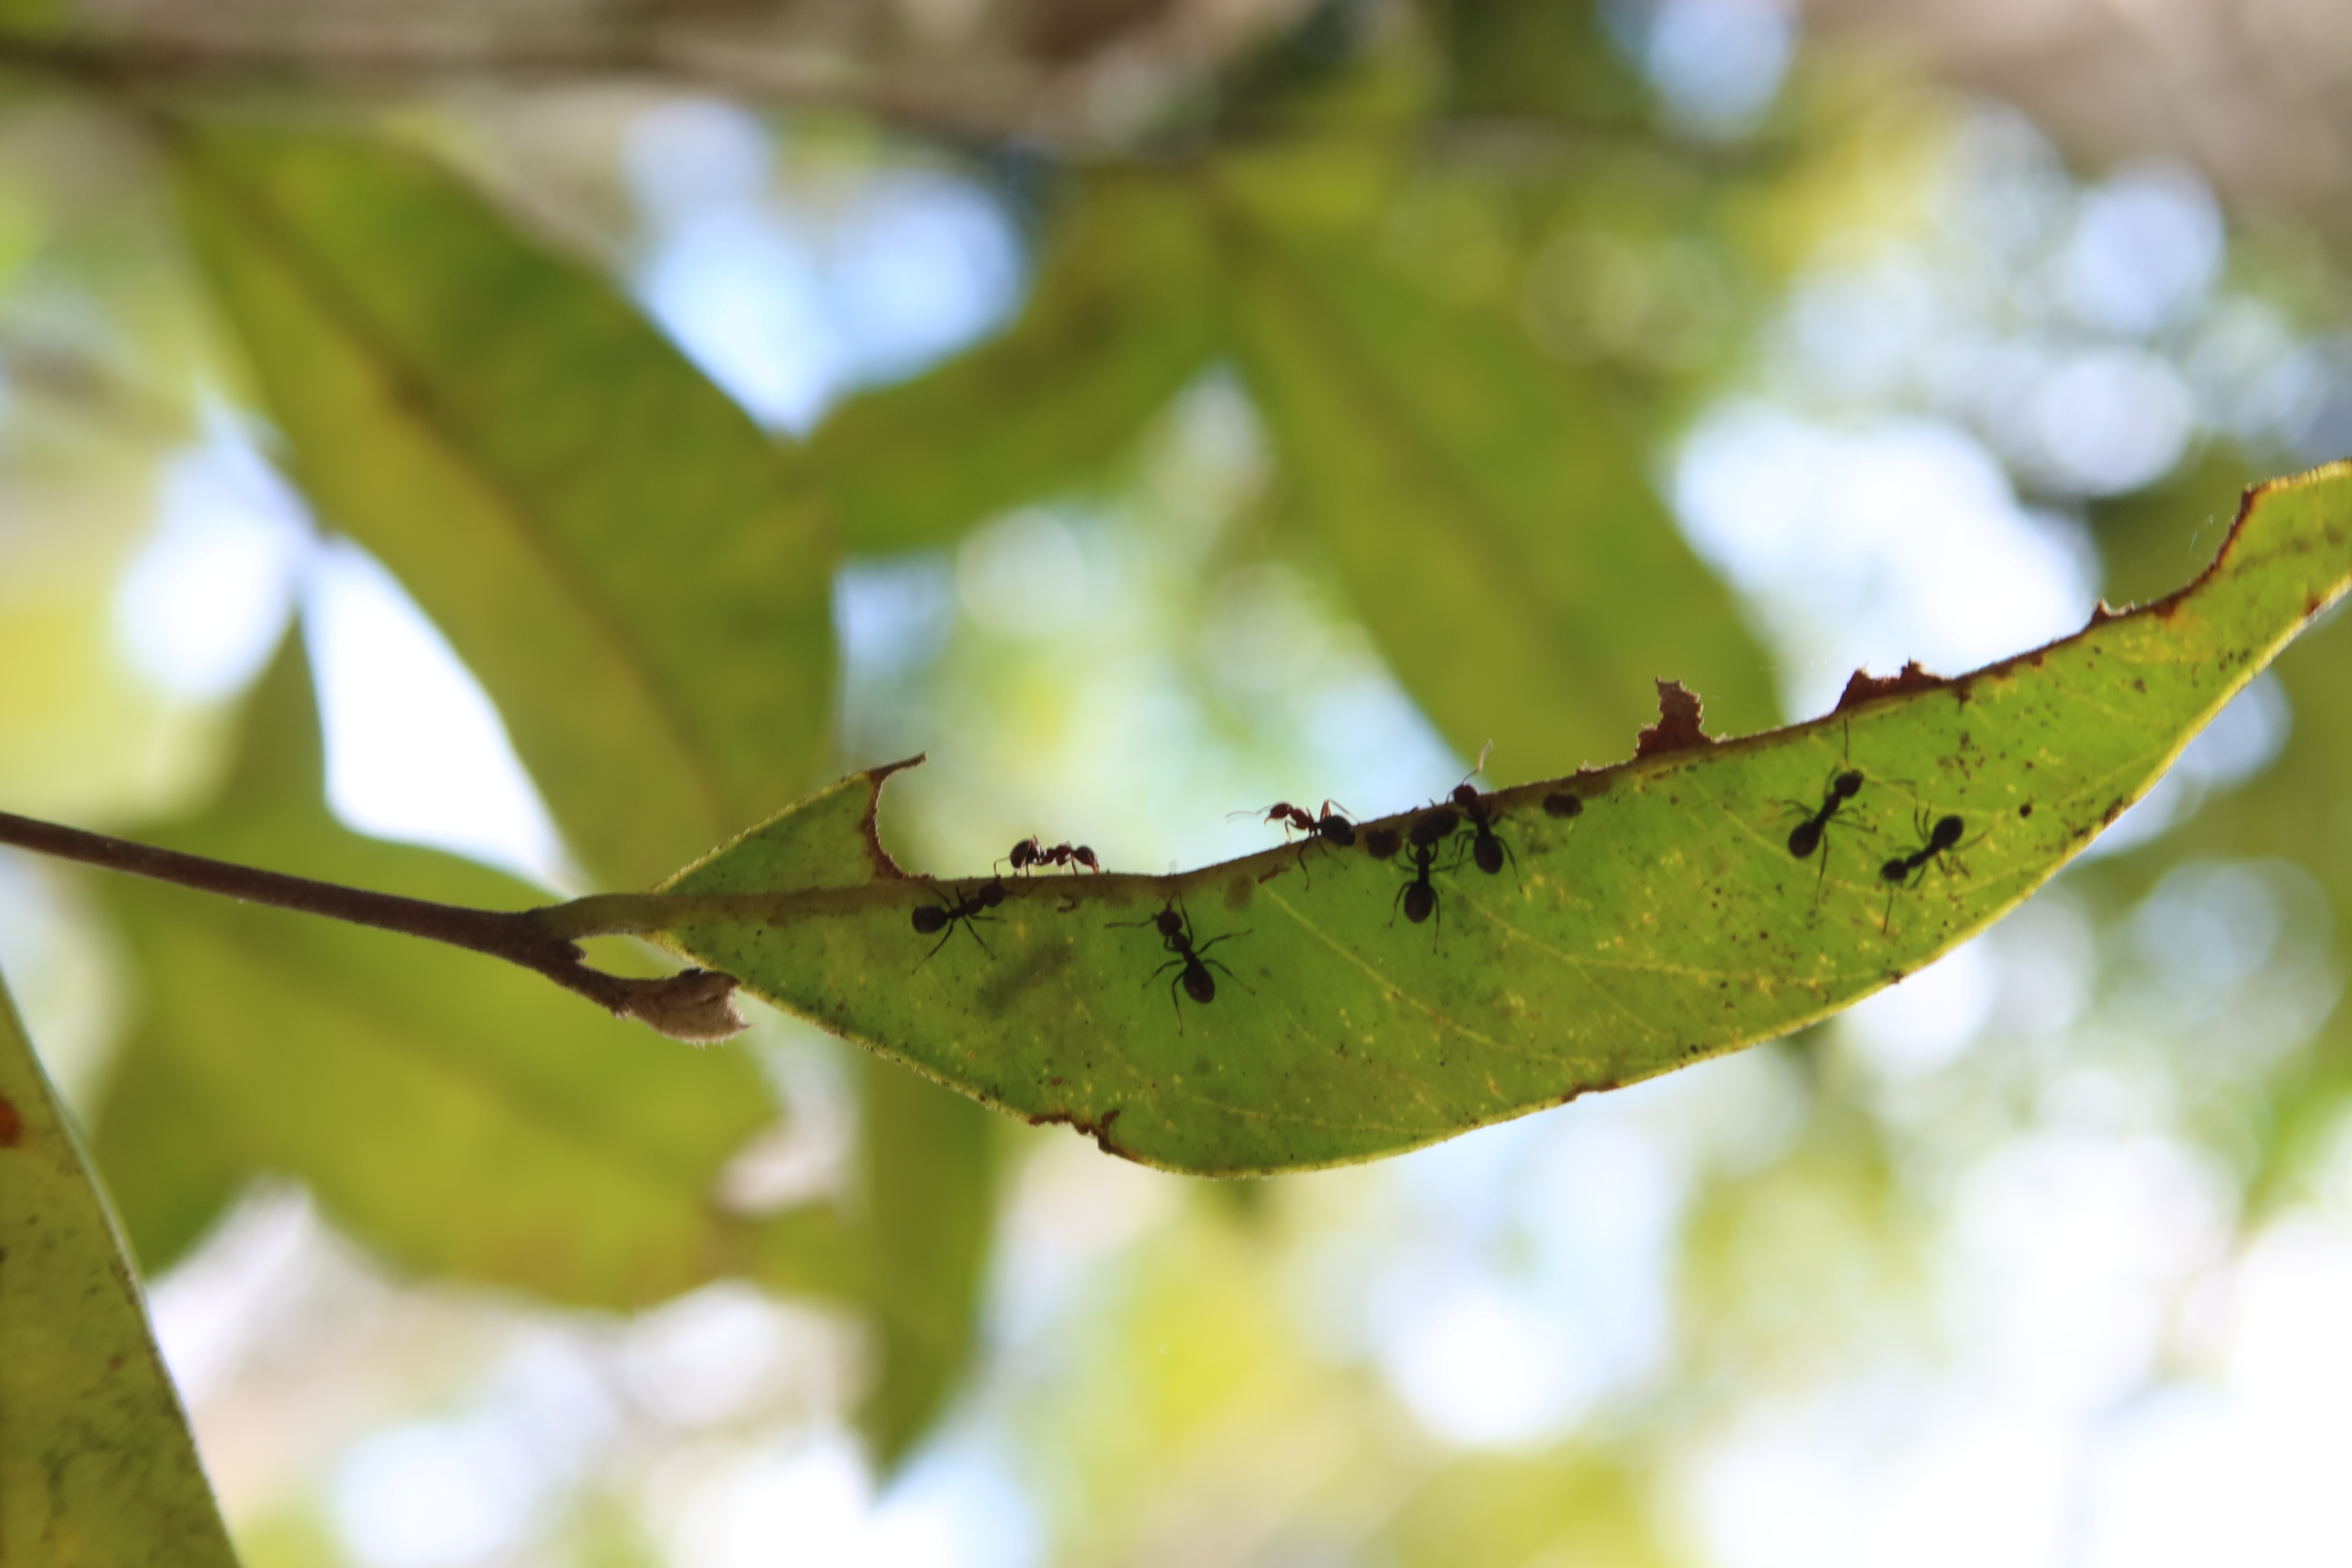
Label: Flea Beetles